St. Peter's Church, Copenhagen

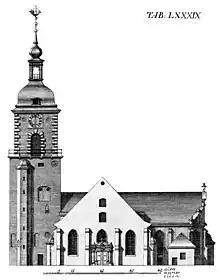
St. Peter's Church depicted in de Thurag's Hafnia Hodierna

St. Peter's Church was severely damaged in the Copenhagen Fire of 1728. The interior was lost to the flames but the outer walls were left intact and the church could fairly easily be rebuilt by Johan Cornelius Krieger. The church was first given a short lantern spire which was replaced by the current copper-clad spire in 1756-57. The spire survived the British bombardment during the Battle of Copenhagen in 1807.